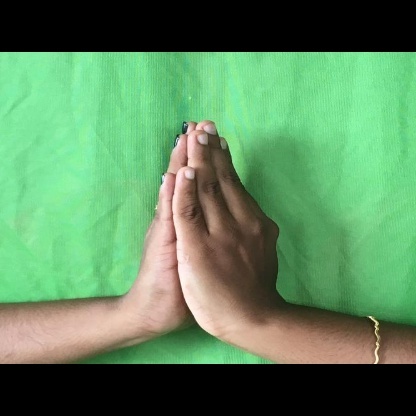
Mudra: Anjali